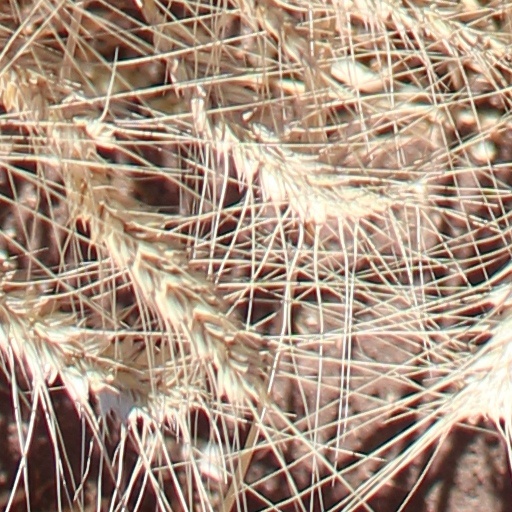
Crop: wheat